Yōko Minamida

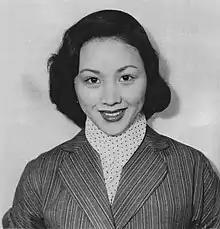
Minamida in 1954

was a Japanese actress. She was diagnosed with Alzheimer's disease in November 2008, and a television documentary was made about her condition and the efforts of her husband, actor Hiroyuki Nagato, to care for her. She died in Tokyo.